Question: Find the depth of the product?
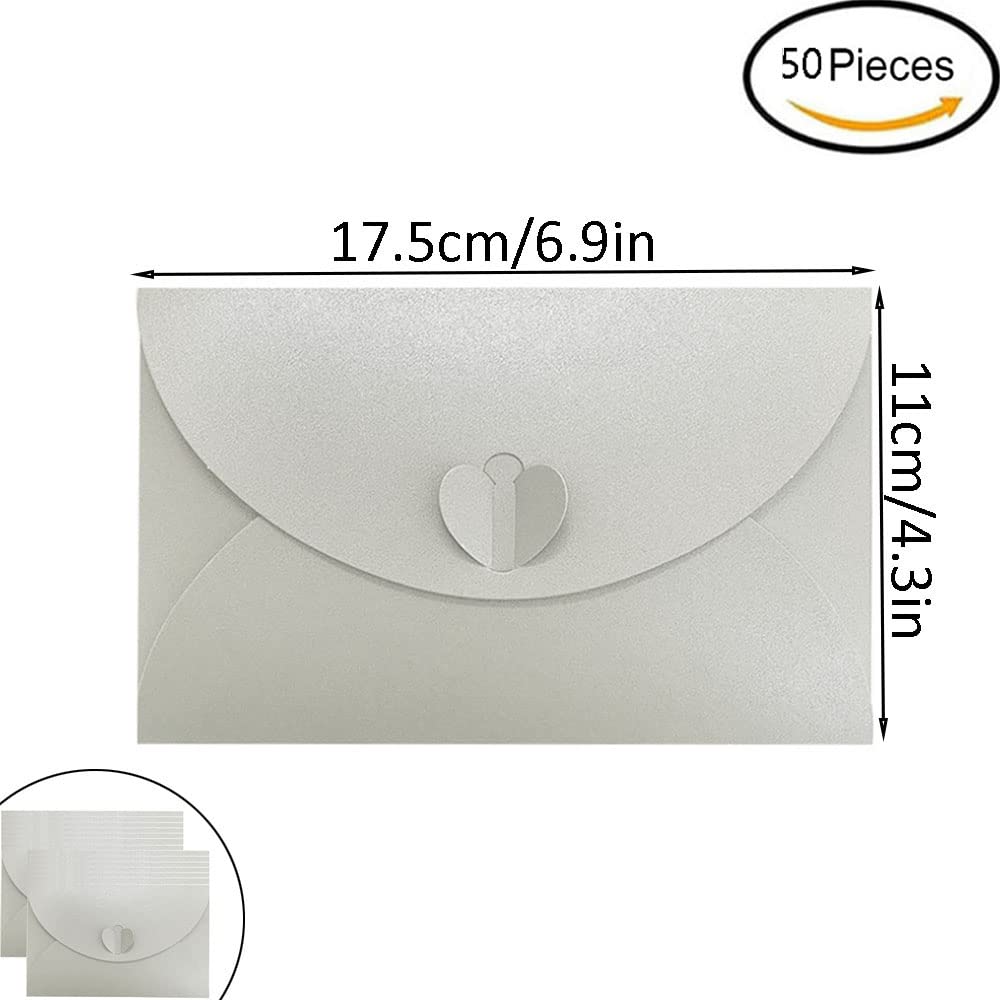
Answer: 17.5 centimetre